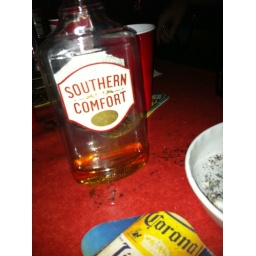
Memphis in a plastic bottle